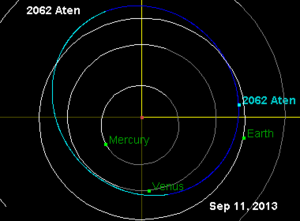
(2062) Aten
(2062) Aten tidligere kendt som 1976 AA, er en nærjords-asteroide der blev opdaget d. 7. jan. 1976 af Eleanor F. Helin vha. Mount Palomar Observatory. Eleanor Helin var forskningschef for Near-Earth Asteroid Tracking-projektet indtil hun gik på pension i 2002.